Matt Keough

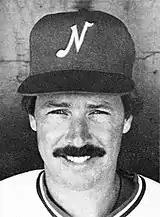
Keough with the Nashville Sounds in 1984

Keough was signed by Oakland as an infielder. He was supposed to replace departed Sal Bando at third base, but after leading the California League in hitting while playing for Modesto in his second year of professional baseball in 1975, he hit a disappointing .210 in Double-A in 1976. He was converted to a pitcher and joined Oakland a year later. He was selected to the All-Star Game in his rookie season for the Athletics, recording a 3.24 ERA despite his 8–15 record. In , he tied a major league record by losing his first 14 decisions and finished with a 2–17 record. His winning percentage of .105 was the worst recorded by a major league pitcher with 15 or more decisions since , when Philadelphia A's teammates Jack Nabors and Tom Sheehan finished the season with winning percentages of .048 and .059, respectively. From 1978 to 1979, Keough made 28 consecutive starts without a victory, tying Cliff Curtis (1910–11) for the longest streak in MLB history according to the Elias Sports Bureau. The streak was later tied by Jo-Jo Reyes (2008–11).